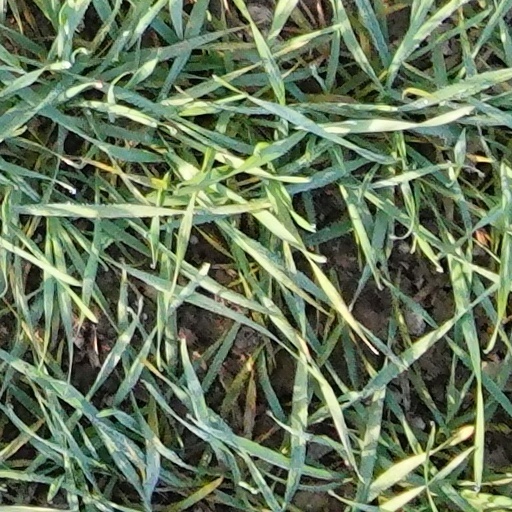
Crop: wheat